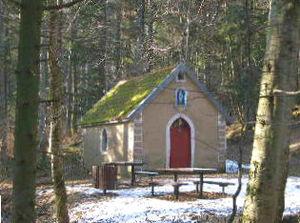
Chapelle Sainte-Catherine de la Montagne des Boulles à Rougemont-le Château (90110) France Photo prise le 3 mars 2004 par LP90 Copyright
Rougemont-le-Château est une commune française située dans le département du Territoire de Belfort, en région Bourgogne-Franche-Comté. Ses habitants sont appelés les Rougemontois.